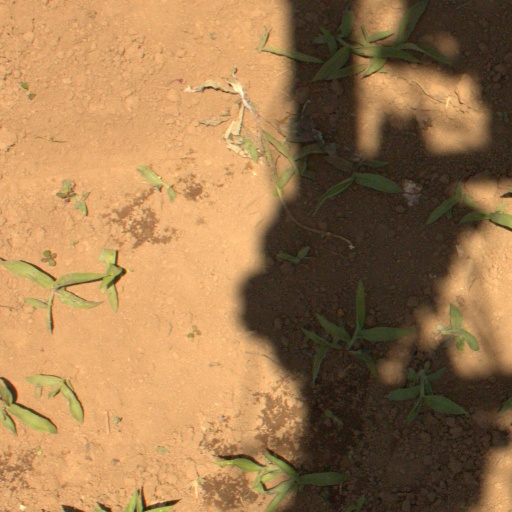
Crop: Jerusalem artichoke